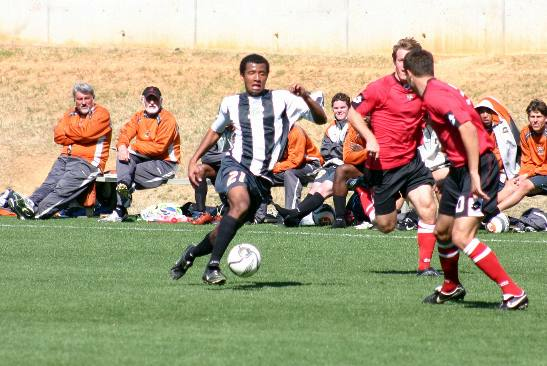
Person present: Yes